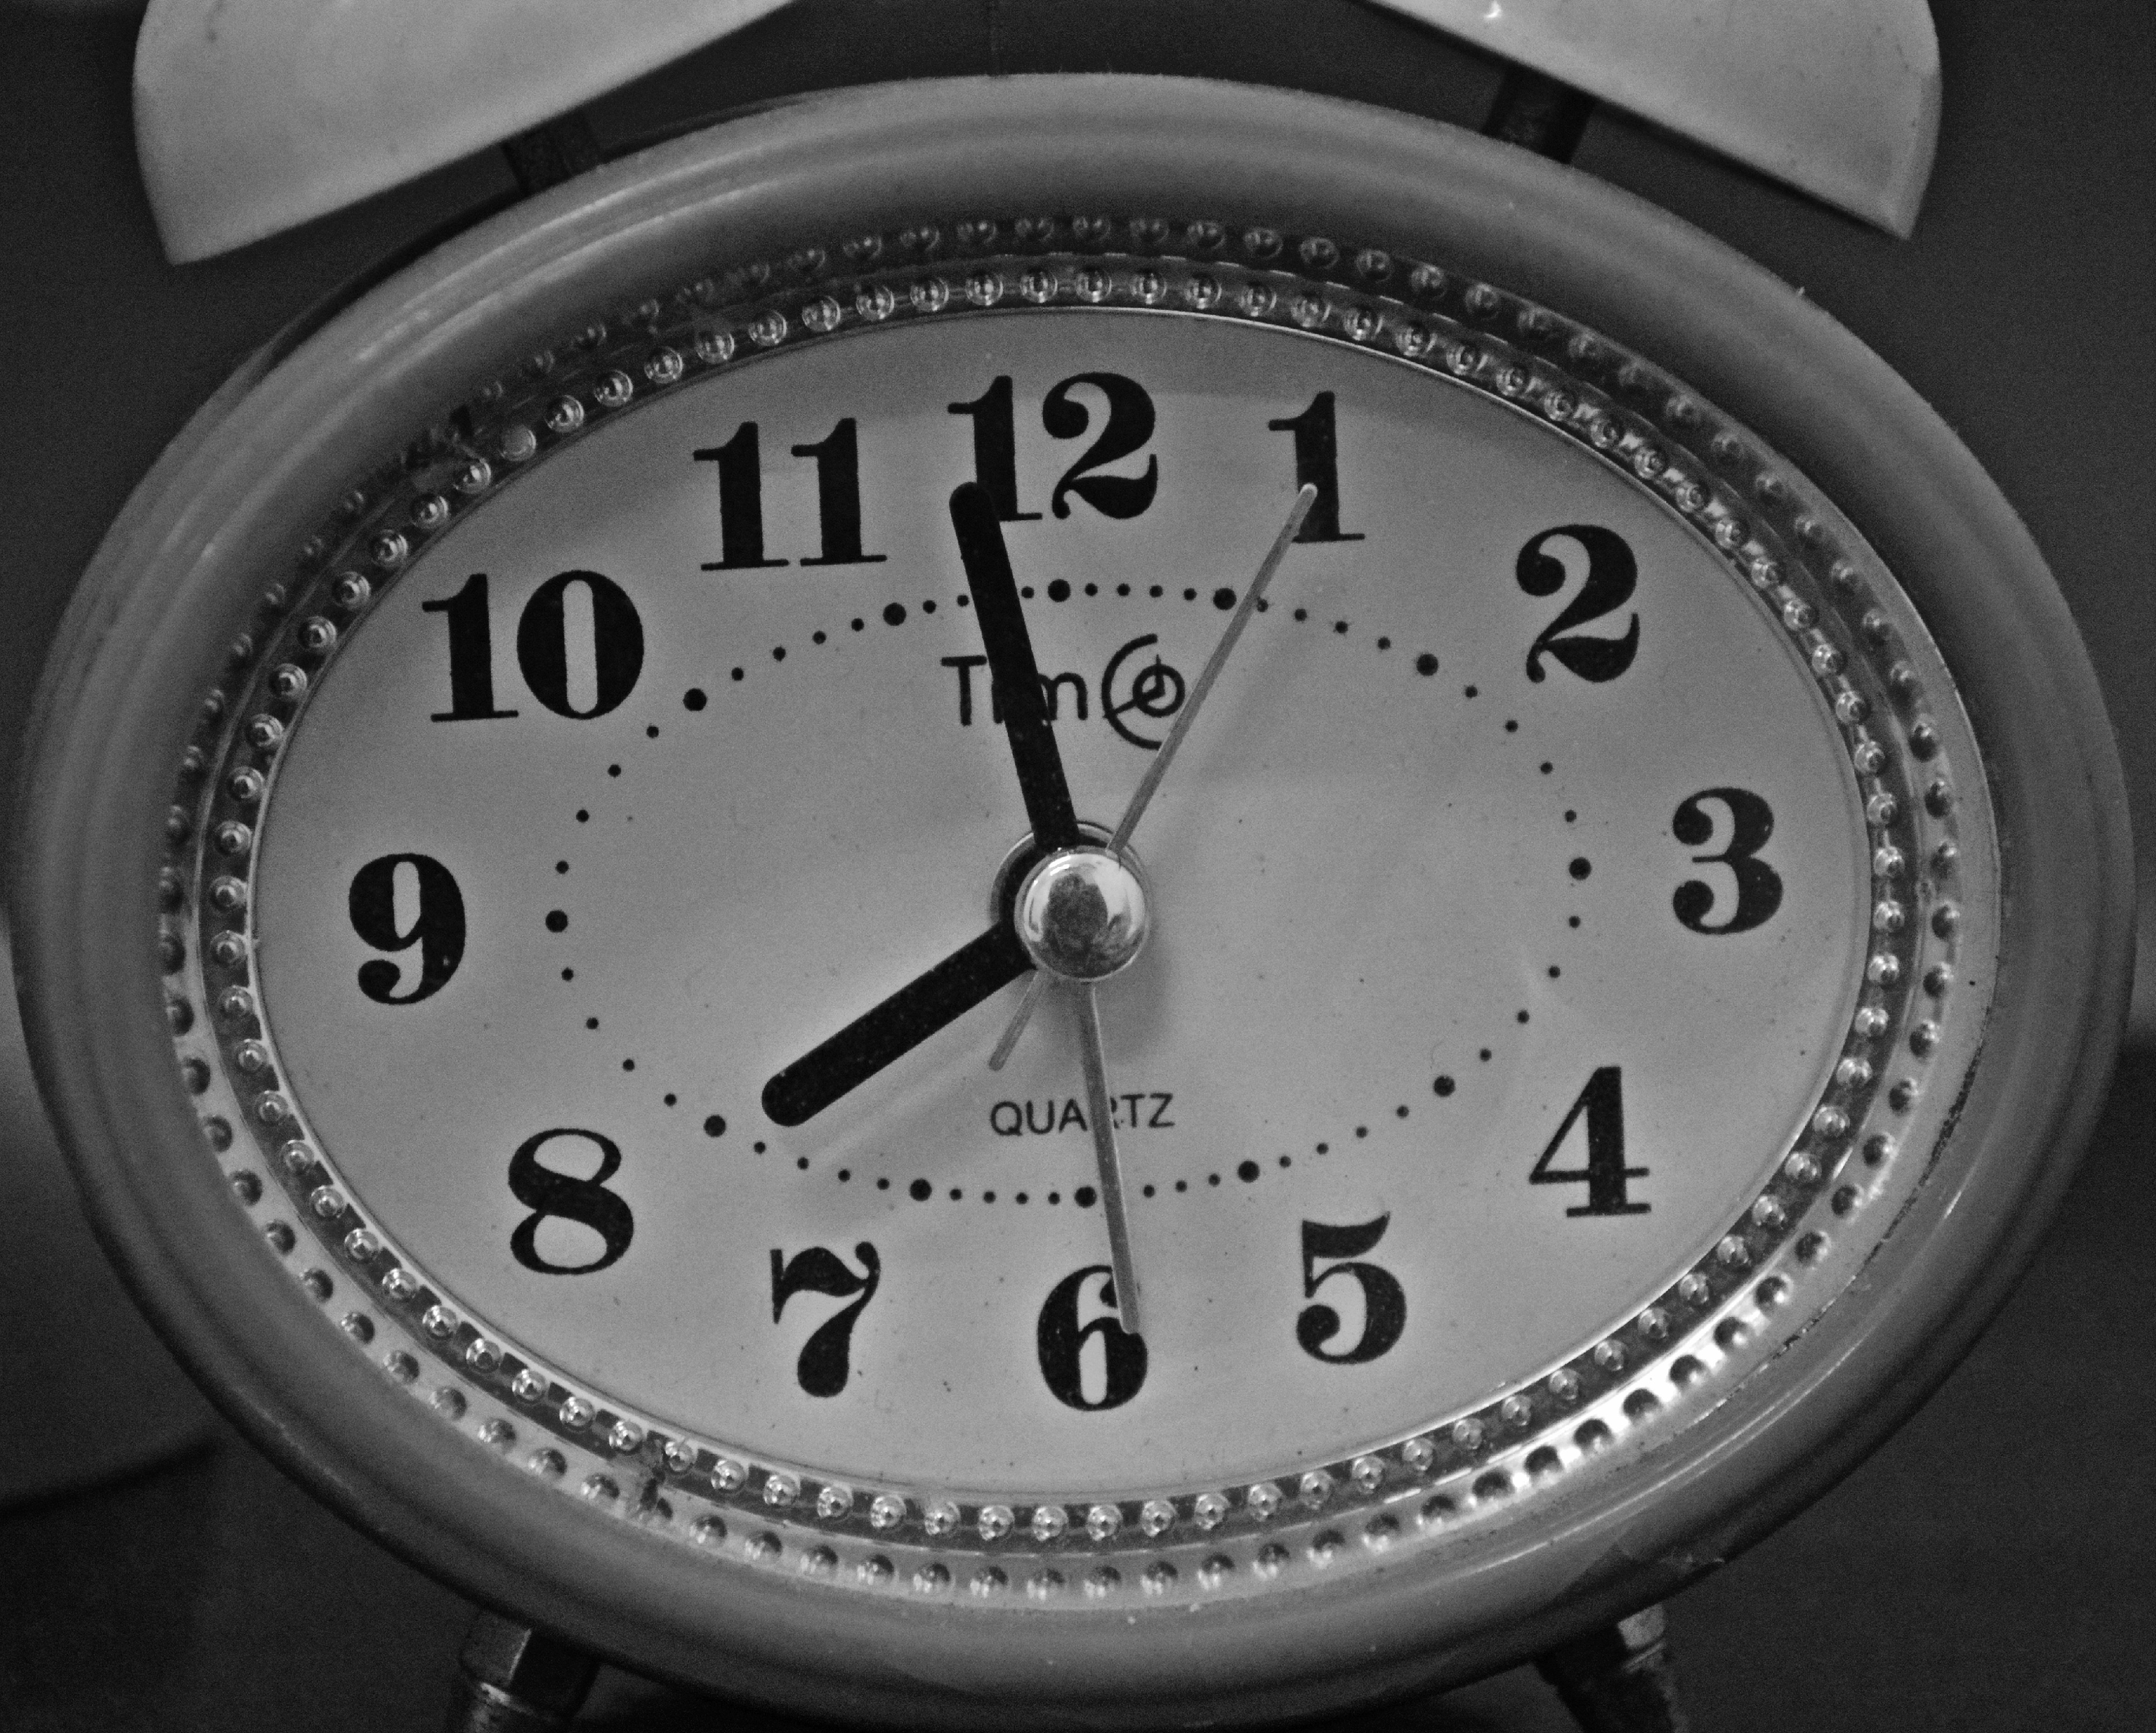
watch, hand, black and white, vintage, wheel, clock, time, black, monochrome, product, hours, monochrome photography